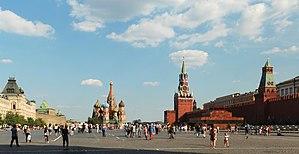
007 : Quitte ou double est un jeu vidéo de tir en vue à la troisième personne comprenant des séquences de jeu de course, sorti en 2004. Il est co-développé par THX et EA Redwood Shores et édité par Electronic Arts. Il met en vedette l'agent secret d'Ian Fleming, James Bond, également connu sous son nom de code, 007. Comme dans les jeux vidéos précédents, le célèbre agent anglais est représenté, pour la dernière fois, sous les traits de Pierce Brosnan. C'est également le dernier jeu de la série James Bond à posséder un titre et une histoire originale jusqu'à la sortie de Blood Stone 007 en 2010.